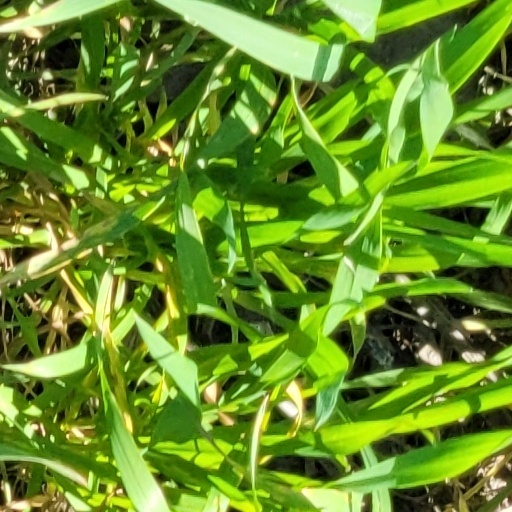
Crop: wheat